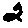
Label: 2